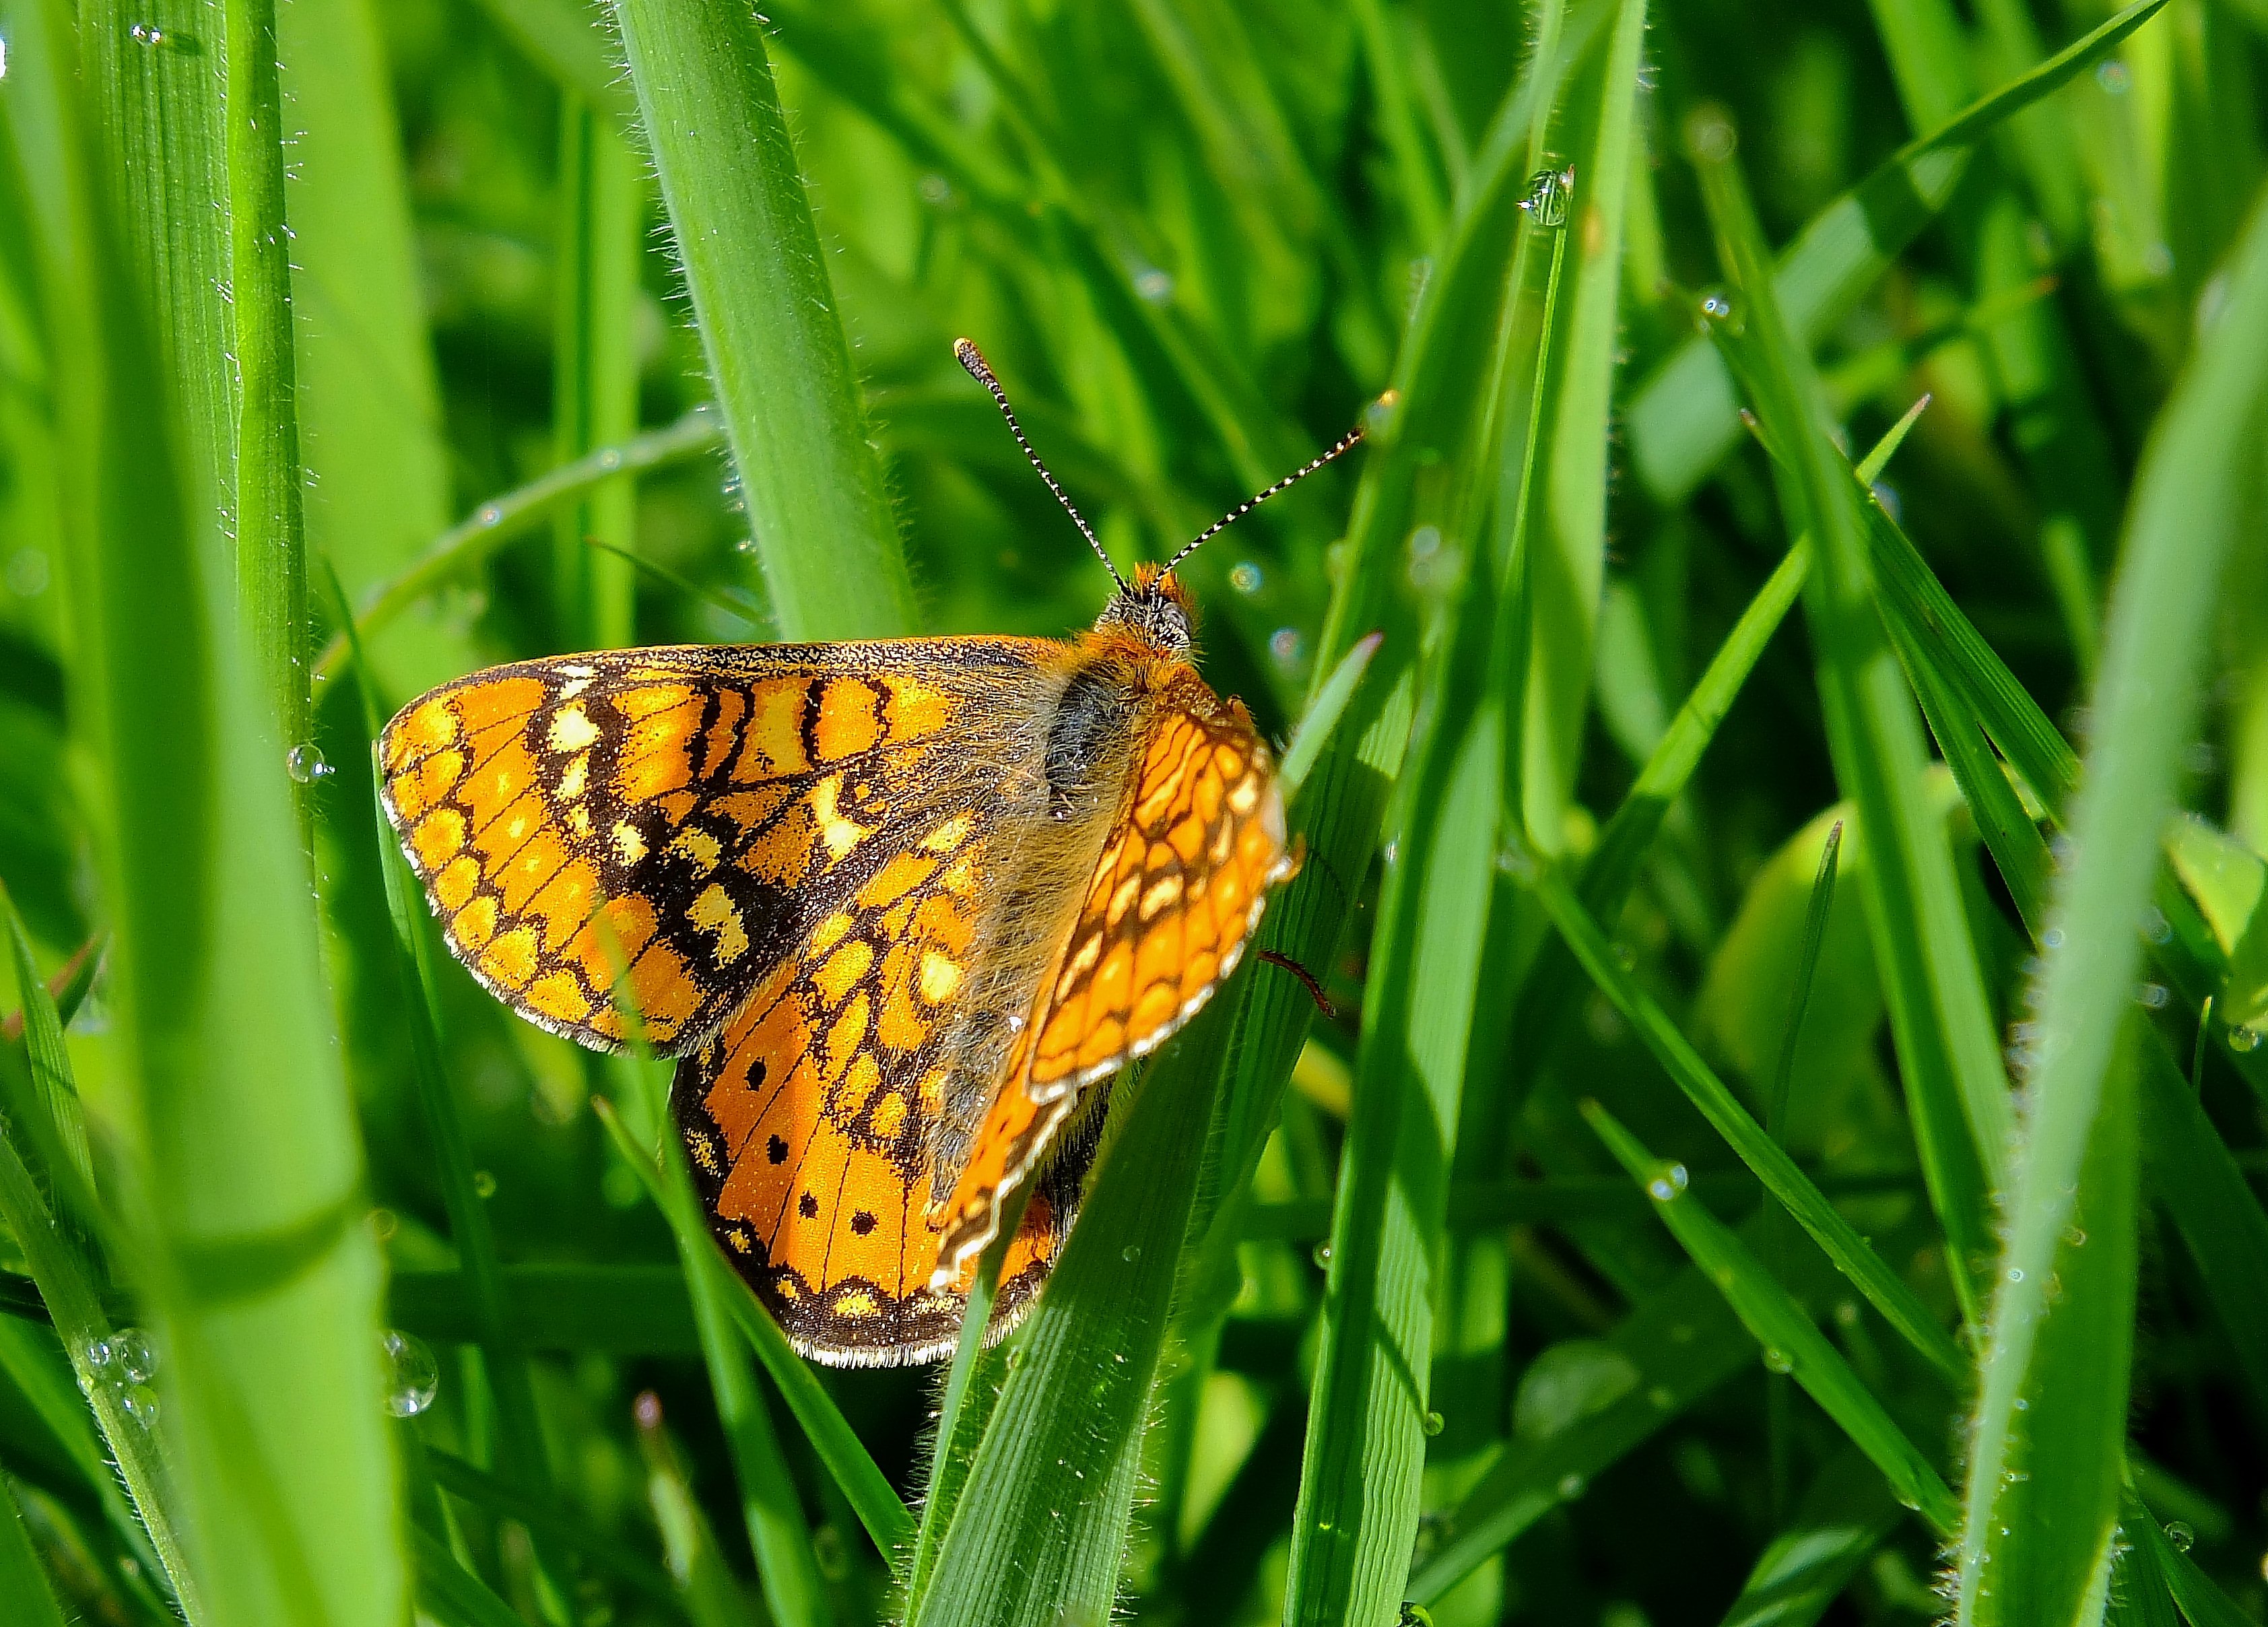
nature, grass, meadow, prairie, flower, wildlife, green, insect, macro, botany, butterfly, flora, fauna, invertebrate, close up, animals, naturaleza, galicia, pontevedra, espana, nectar, ggl1, gaby1, animales, mariposas, fujifilmxs1, macro photography, arthropod, pontevedragaliciaespa a, pollinator, plant stem, moths and butterflies, lycaenid